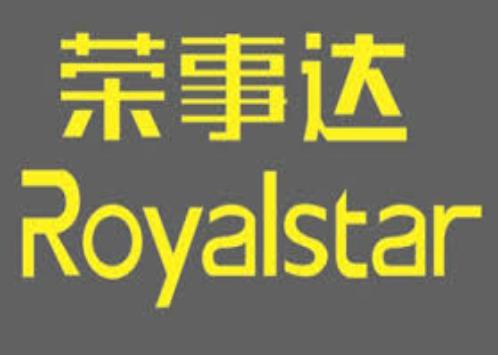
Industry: Necessities